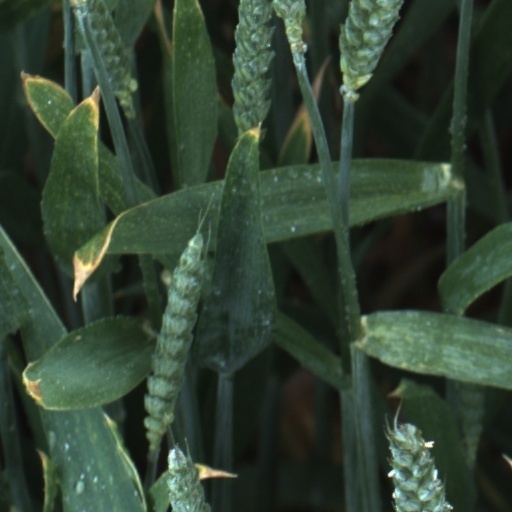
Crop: wheat